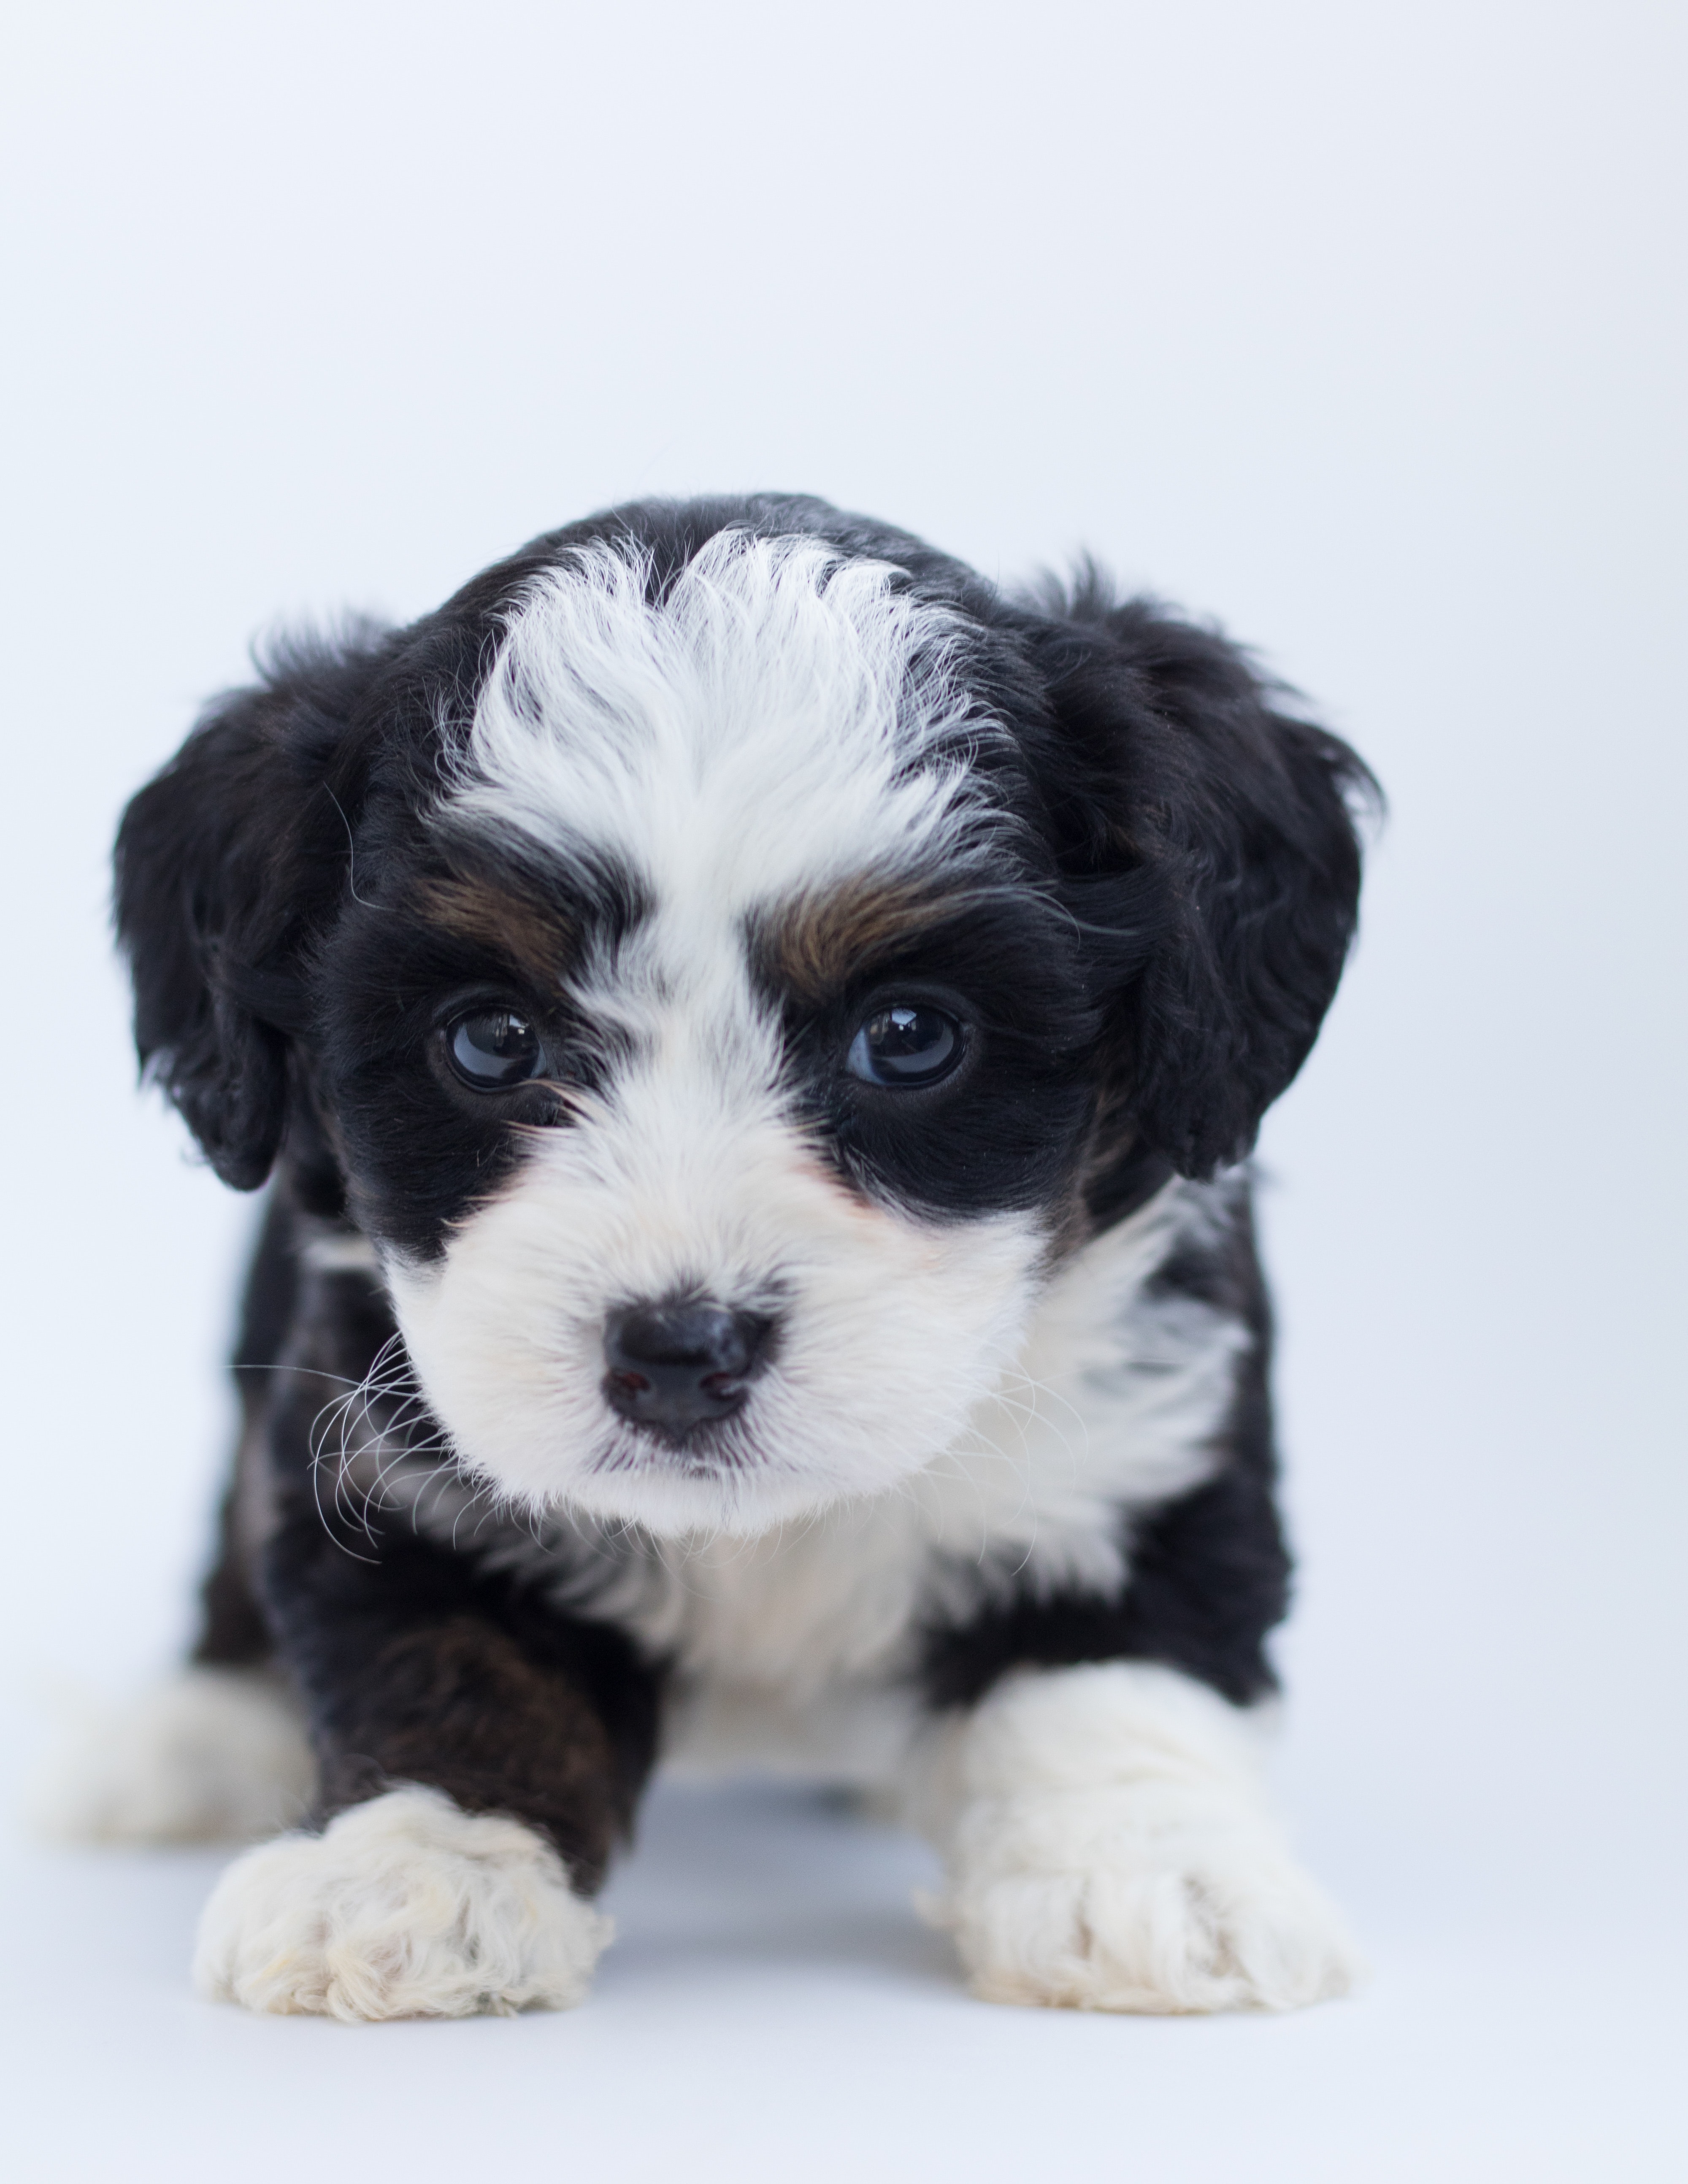
dog, dog like mammal, dog breed, puppy, vertebrate, dog breed group, cavachon, carnivoran, snout, cavapoo, cavalier king charles spaniel, companion dog, sporting group, spaniel, cockapoo, havanese, puppy love, king charles spaniel, miniature australian shepherd